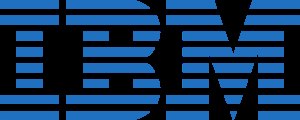
Se og Hør-sagen / Overvågningen
IBM. En tidligere IBM-medarbejder skal angiveligt have lækket fortrolige oplysninger til Se og Hør.
Se og Hør-sagen er en medie- og it-skandale hvor en it-specialist ved IBM lækkede personfølsomme data fra Nets til Se og Hør, der gjorde ugebladet i stand til at få information om kendte og andre personers brug af kreditkort.